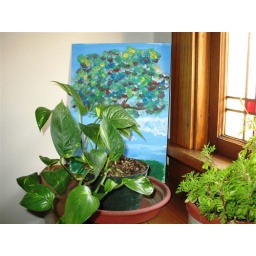
Pothos plant - check out the great tree painting in the back, Fred.